Question: How many giraffes are there?
Tambaya: Raƙumin dawa nawa ne a nan?
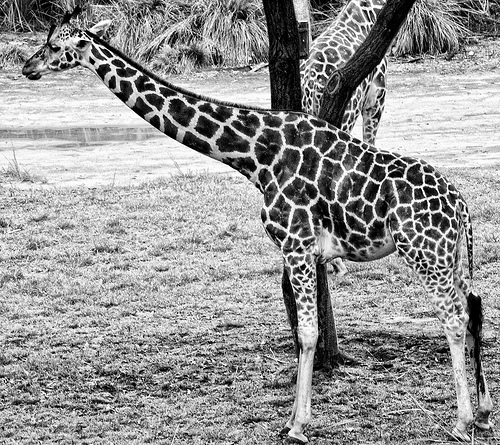
Answer: Two.
Amsa: Biyu.